Abdelhak Ben Salah

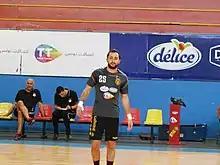
Ben Salah with Esperance Sportive de Tunis

Abdelhak Ben Salah (born 25 April 1990) is a Tunisian handball player for Esperance Sportive de Tunis and the Tunisian national team.